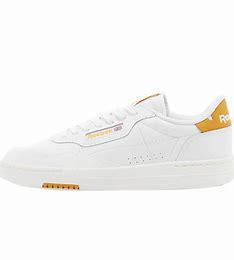
Brand: Reebok
Model: Court Peak